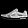
Label: Sneaker